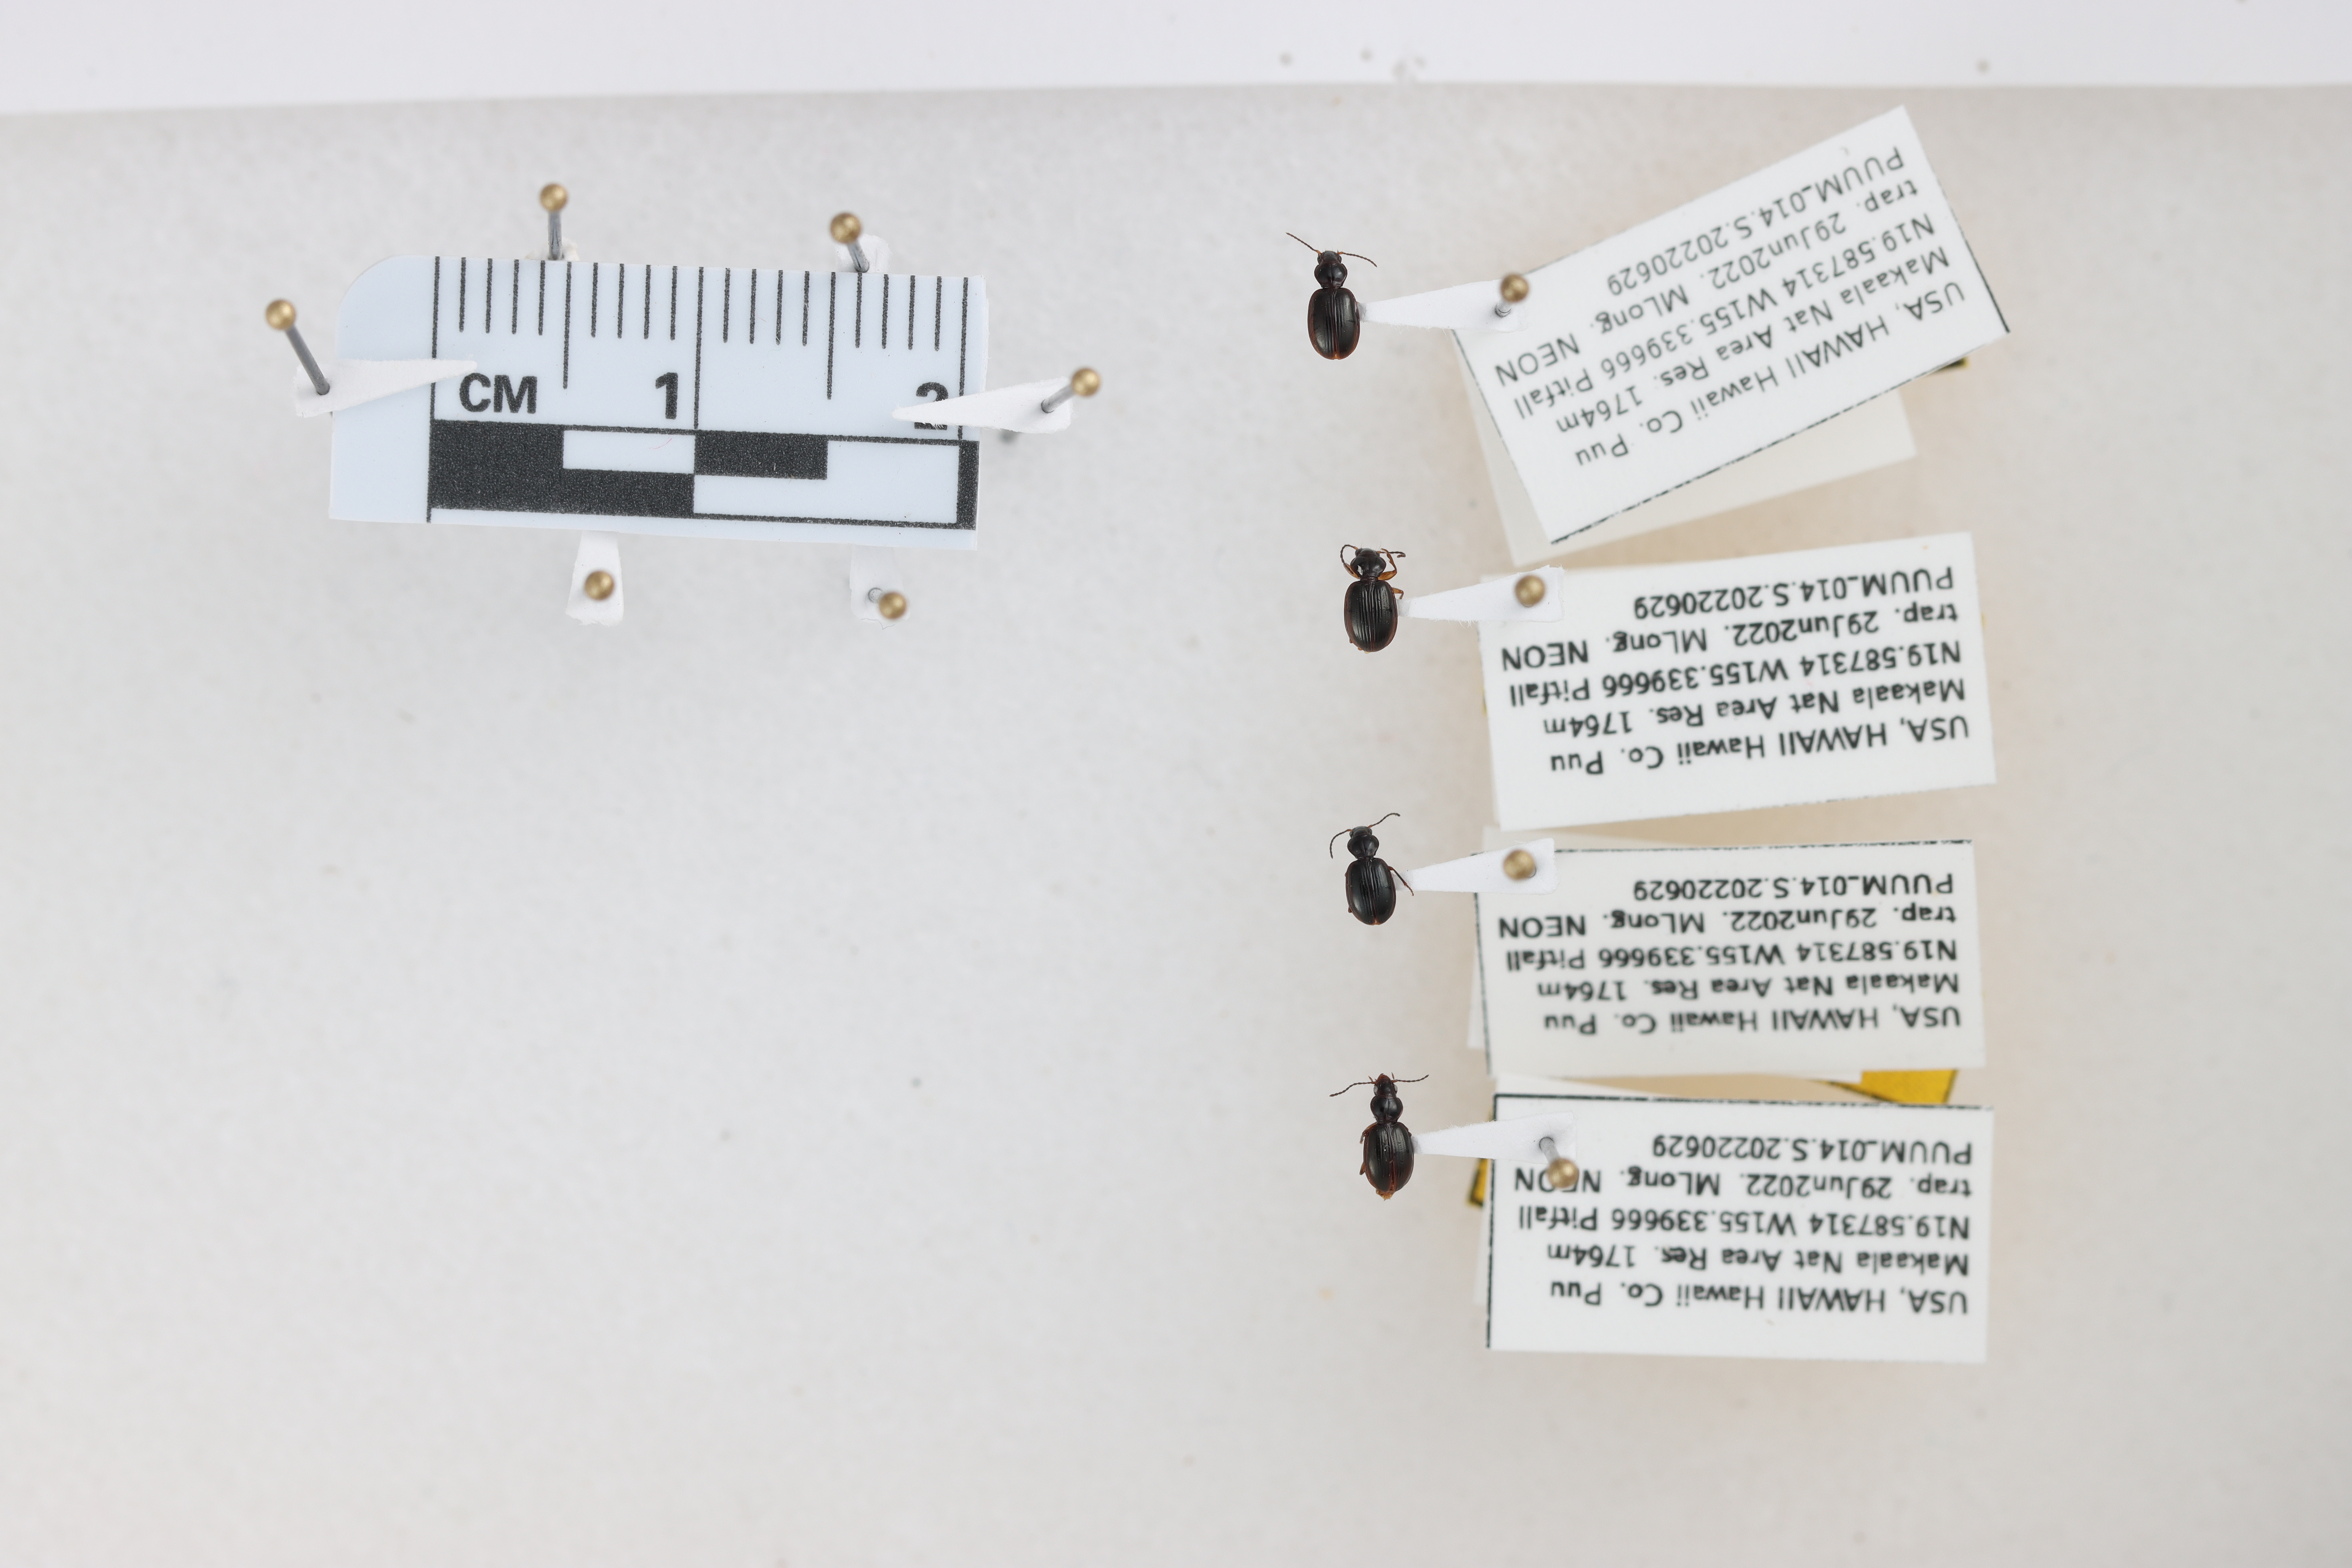
Beetle 1 — elytra length: 0.27 cm, elytra max width: 0.196 cm, basal pronotum width: 0.084 cm

Beetle 2 — elytra length: 0.269 cm, elytra max width: 0.201 cm, basal pronotum width: 0.086 cm

Beetle 3 — elytra length: 0.246 cm, elytra max width: 0.187 cm, basal pronotum width: 0.081 cm

Beetle 4 — elytra length: 0.255 cm, elytra max width: 0.188 cm, basal pronotum width: 0.08 cm